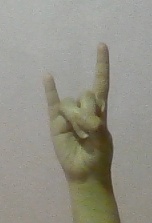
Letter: la